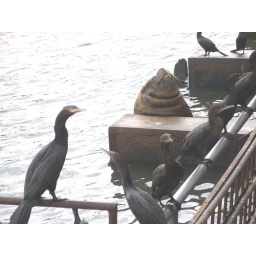
Hungry animals near the fish market